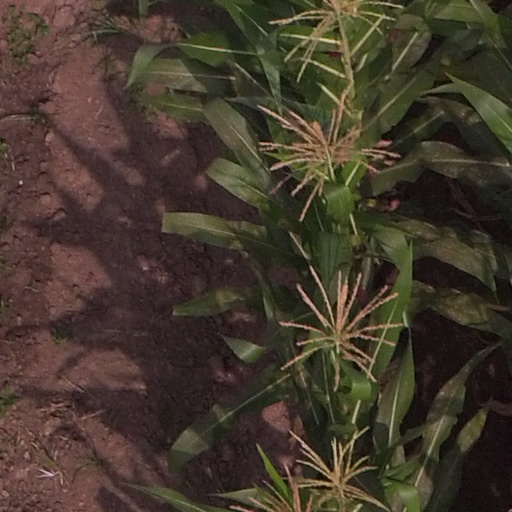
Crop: maize; corn